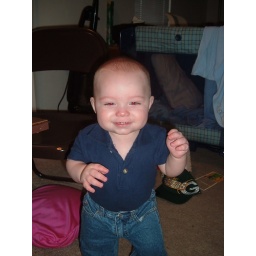
Eli in his Jeans and Polo shirt before Church looking oh so cute :-)